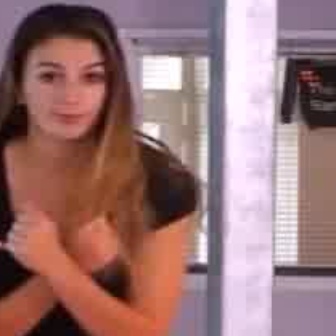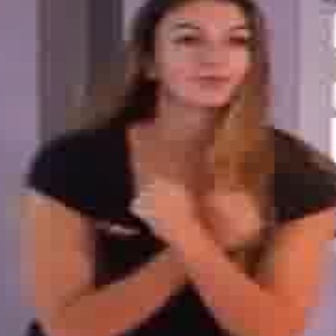
  Please identify the target specified by the bounding box [20,53,102,135] in the first image and locate it in the second image. Return the coordinates in [x_min,y_min,x_max,y_max] format.
Answer: [151,14,244,107]